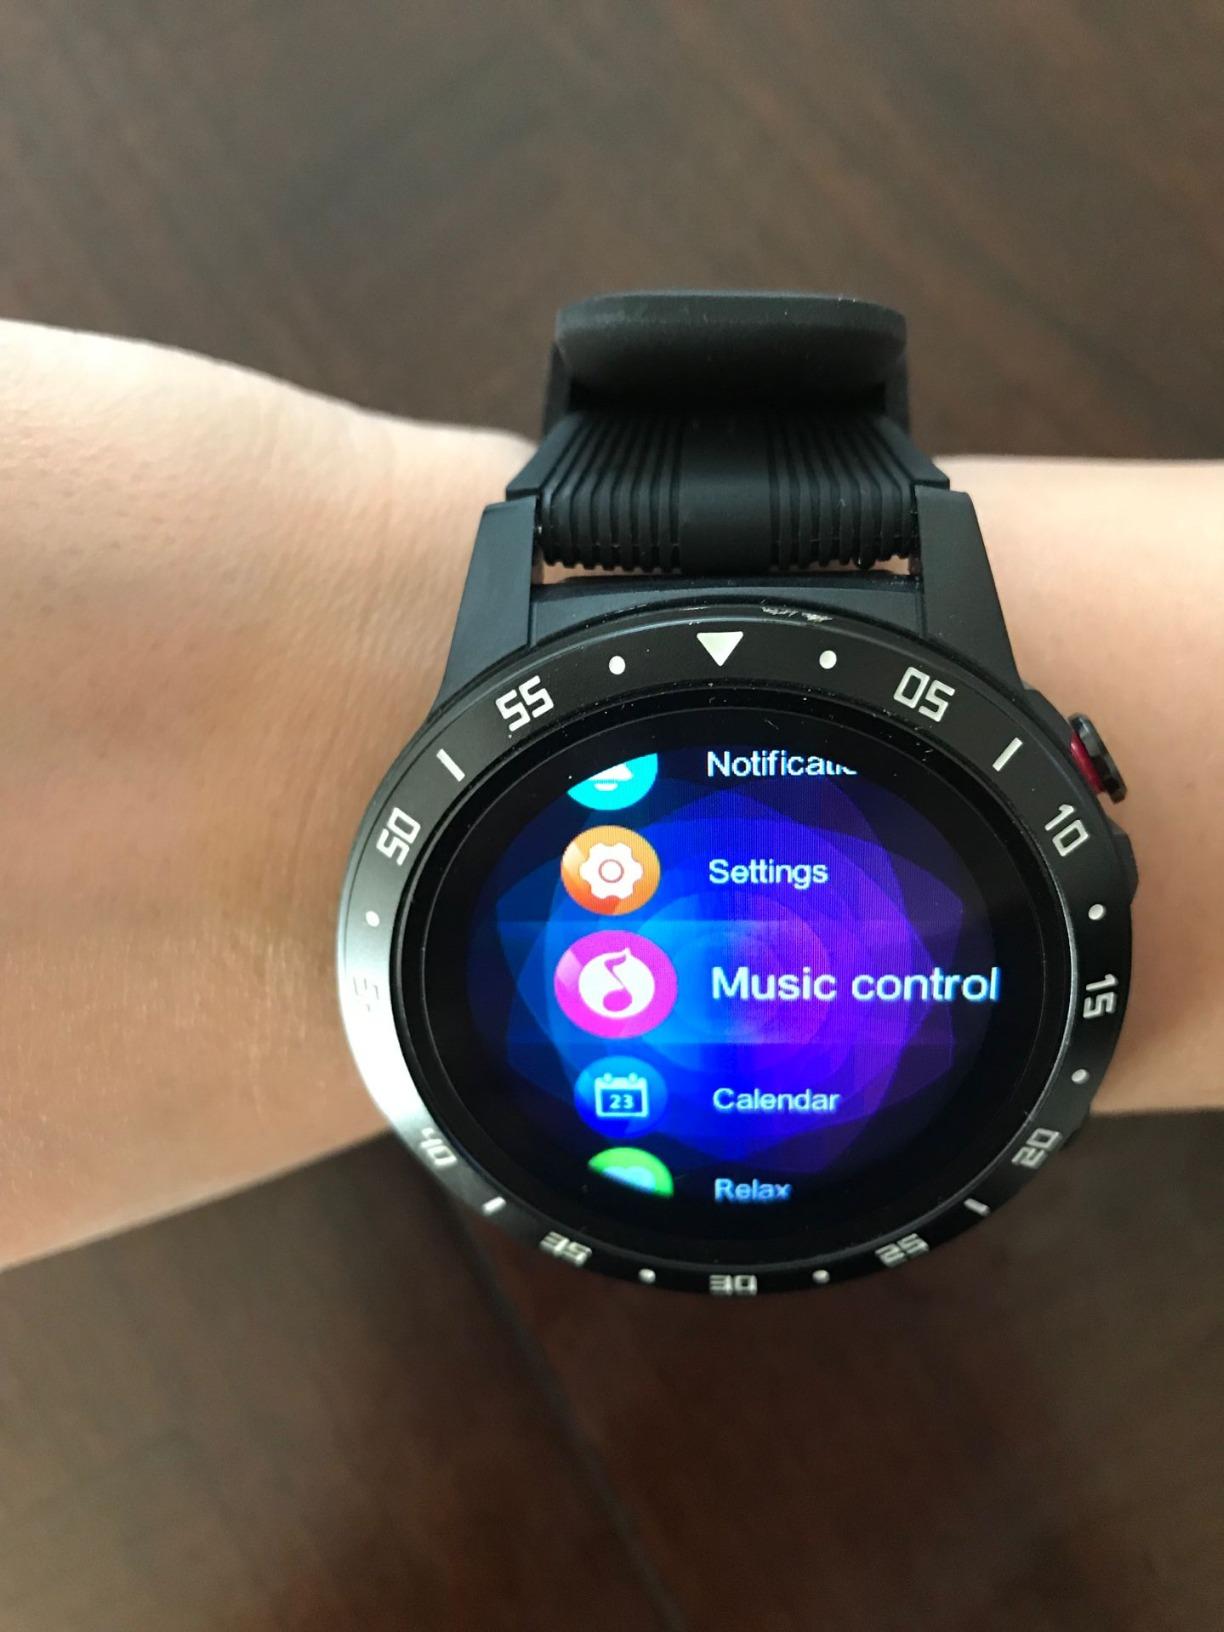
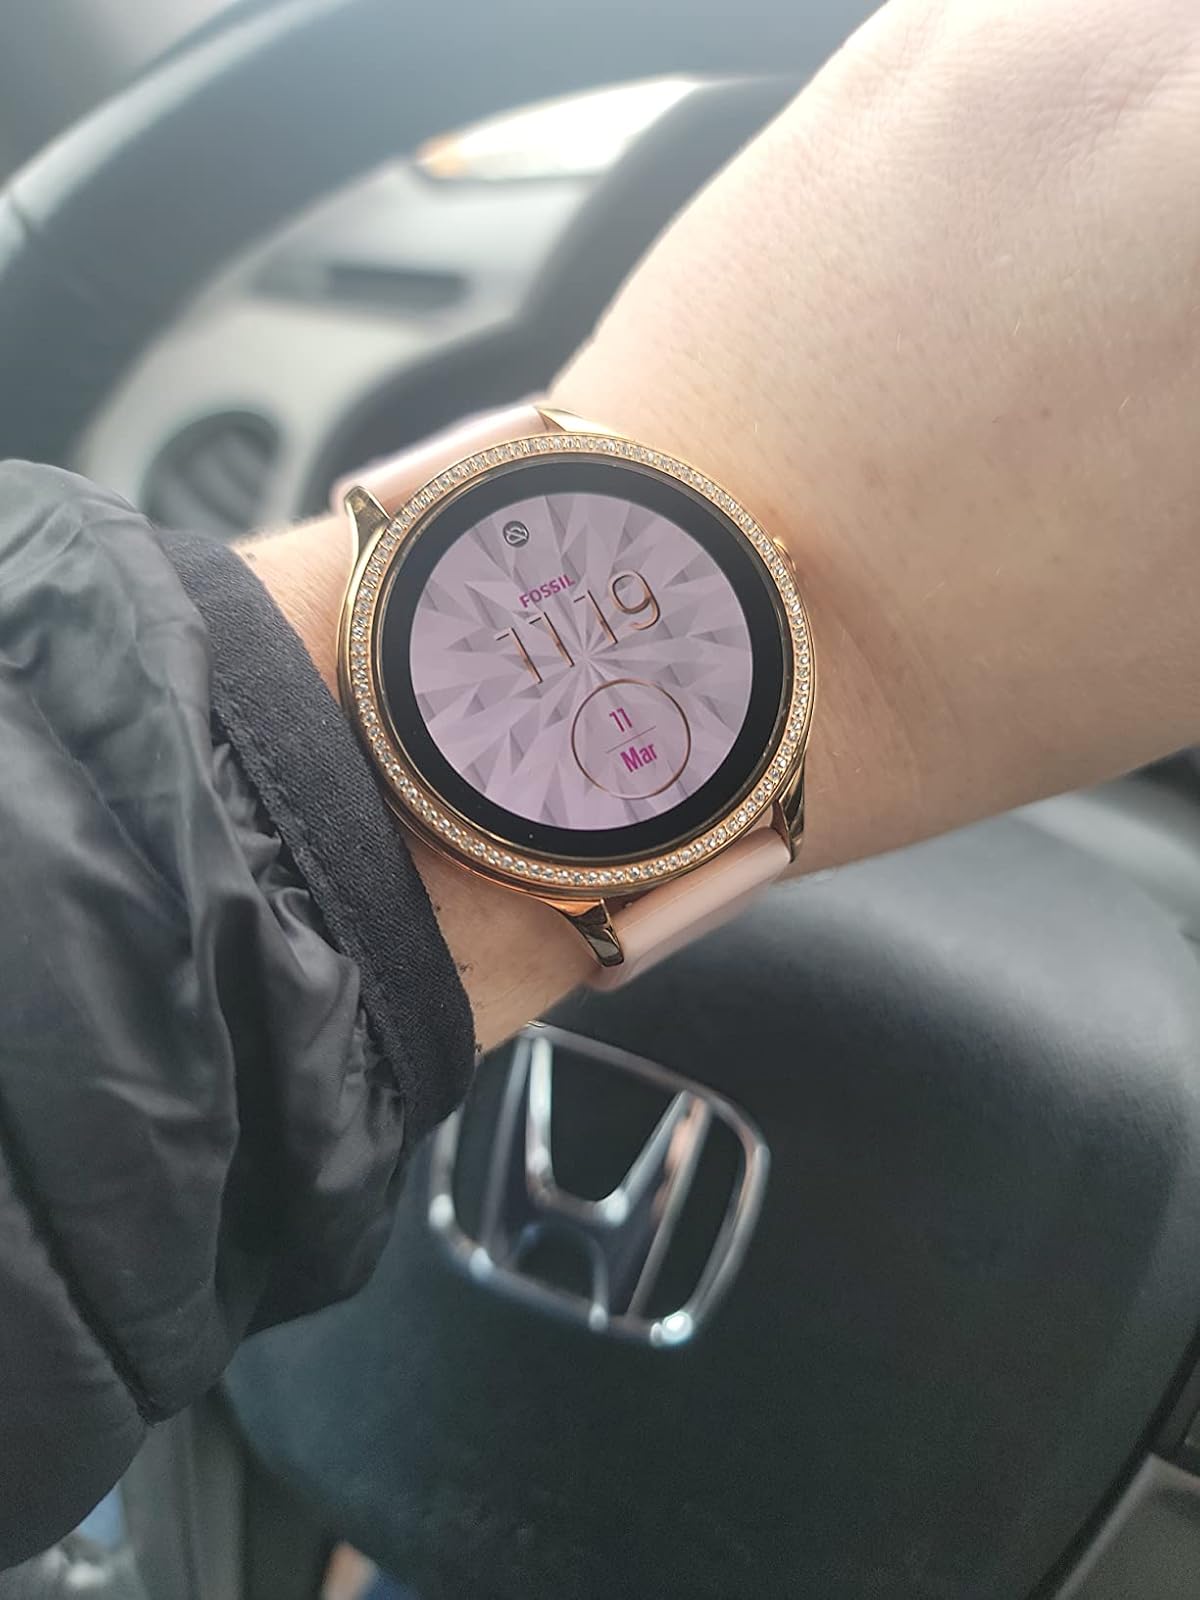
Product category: smartwatch
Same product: no